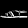
Label: Sandal